Belmont Estate

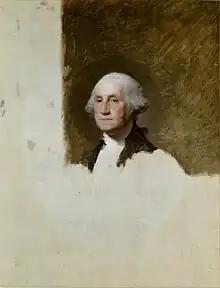
An original reproduction of George Washington painted by Gilbert Stuart hung in the mansion for over a hundred years.

Dr. Mordecai Moore, who helped found the Society of Friends in Maryland, received a tract of 1,368 or 1,662 acres of land granted by King William III's 1695 land patent. The tract, called Moore's Morning Choice, sat on a ridge above Elkridge Landing with views of the lower Patapsco River Valley.